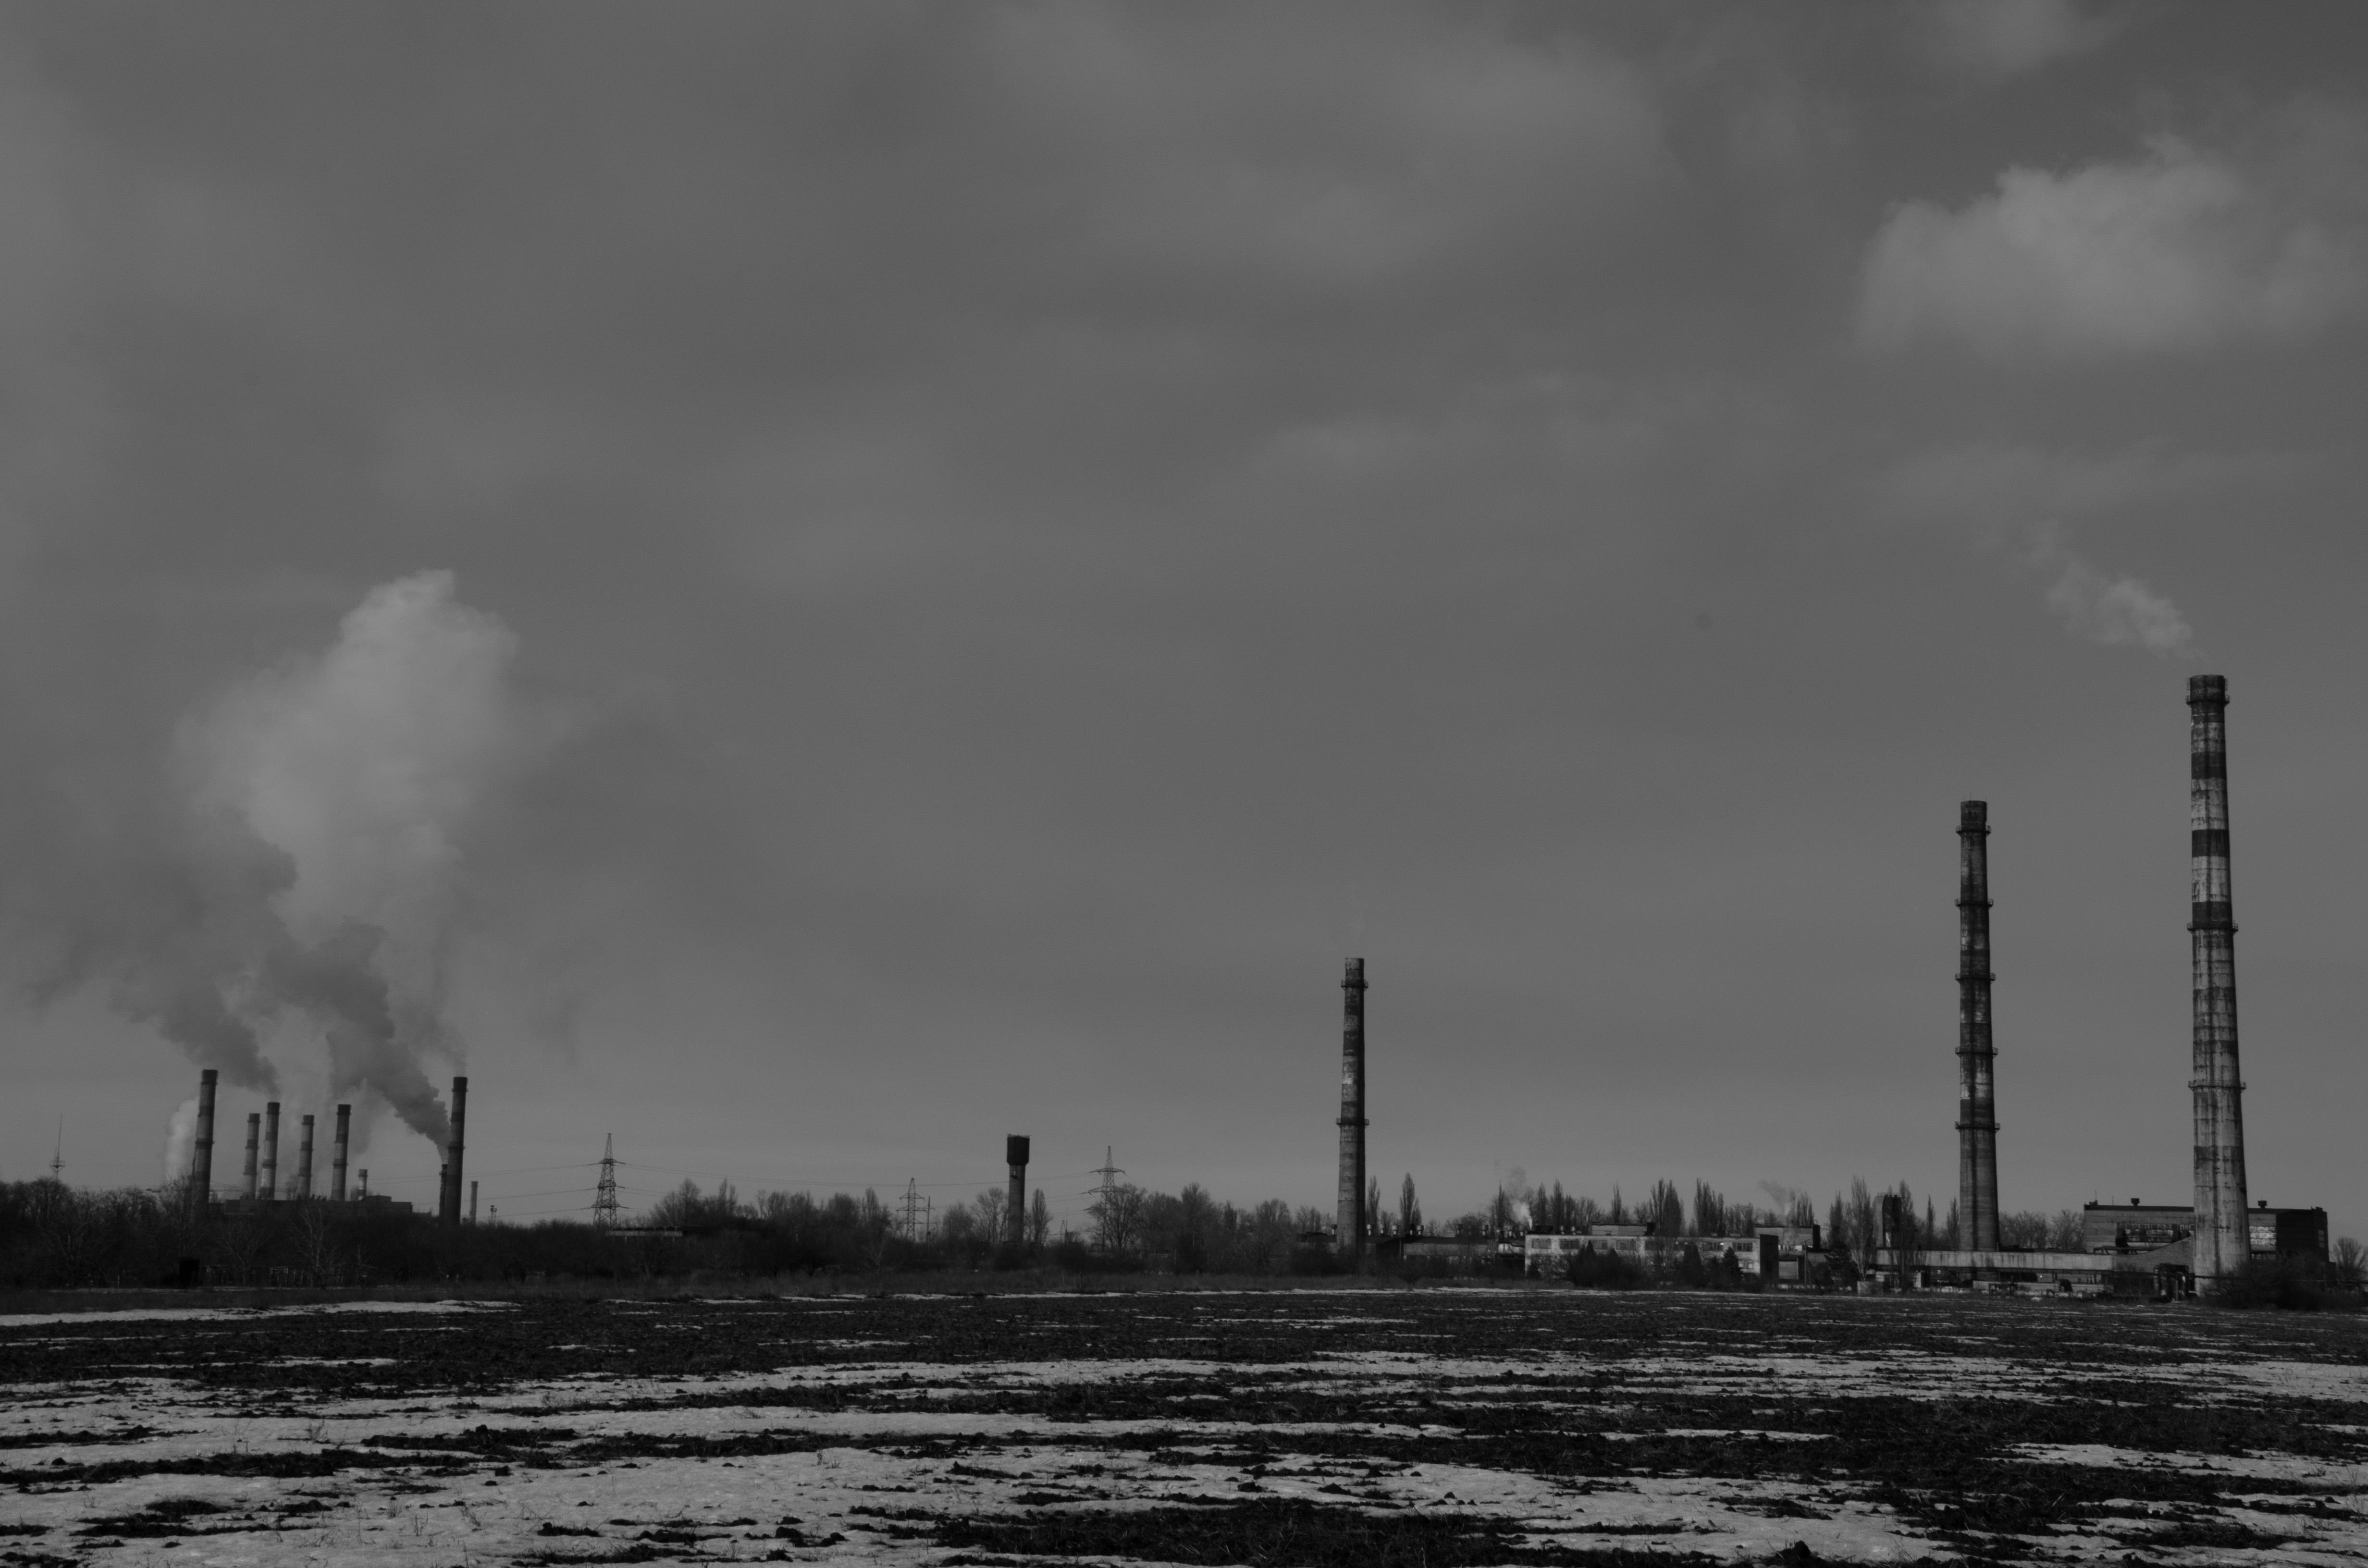
cloud, black and white, tower, weather, monochrome, monochrome photography, atmospheric phenomenon